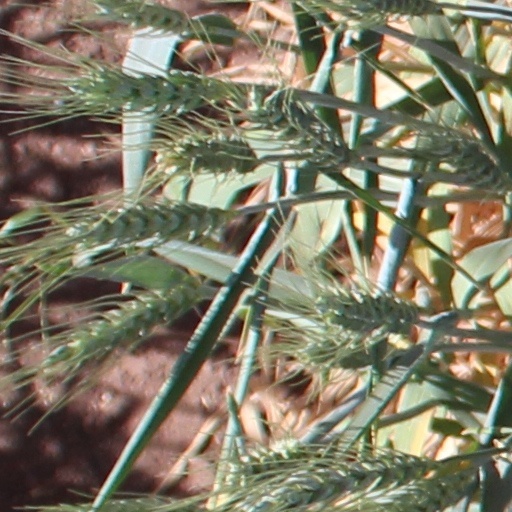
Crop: wheat